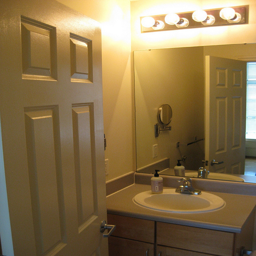
The inside of a bathroom with a white sink and a white door.
A bathroom sink sitting underneath a bathroom mirror.
An open door leading to a bathroom sink
A bathroom vanity with a sink in a bathroom.
A door is open showing a bathroom sink.